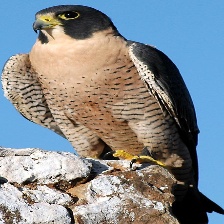
Species: PEREGRINE FALCON
Scientific name: FALCO PEREGRINUS